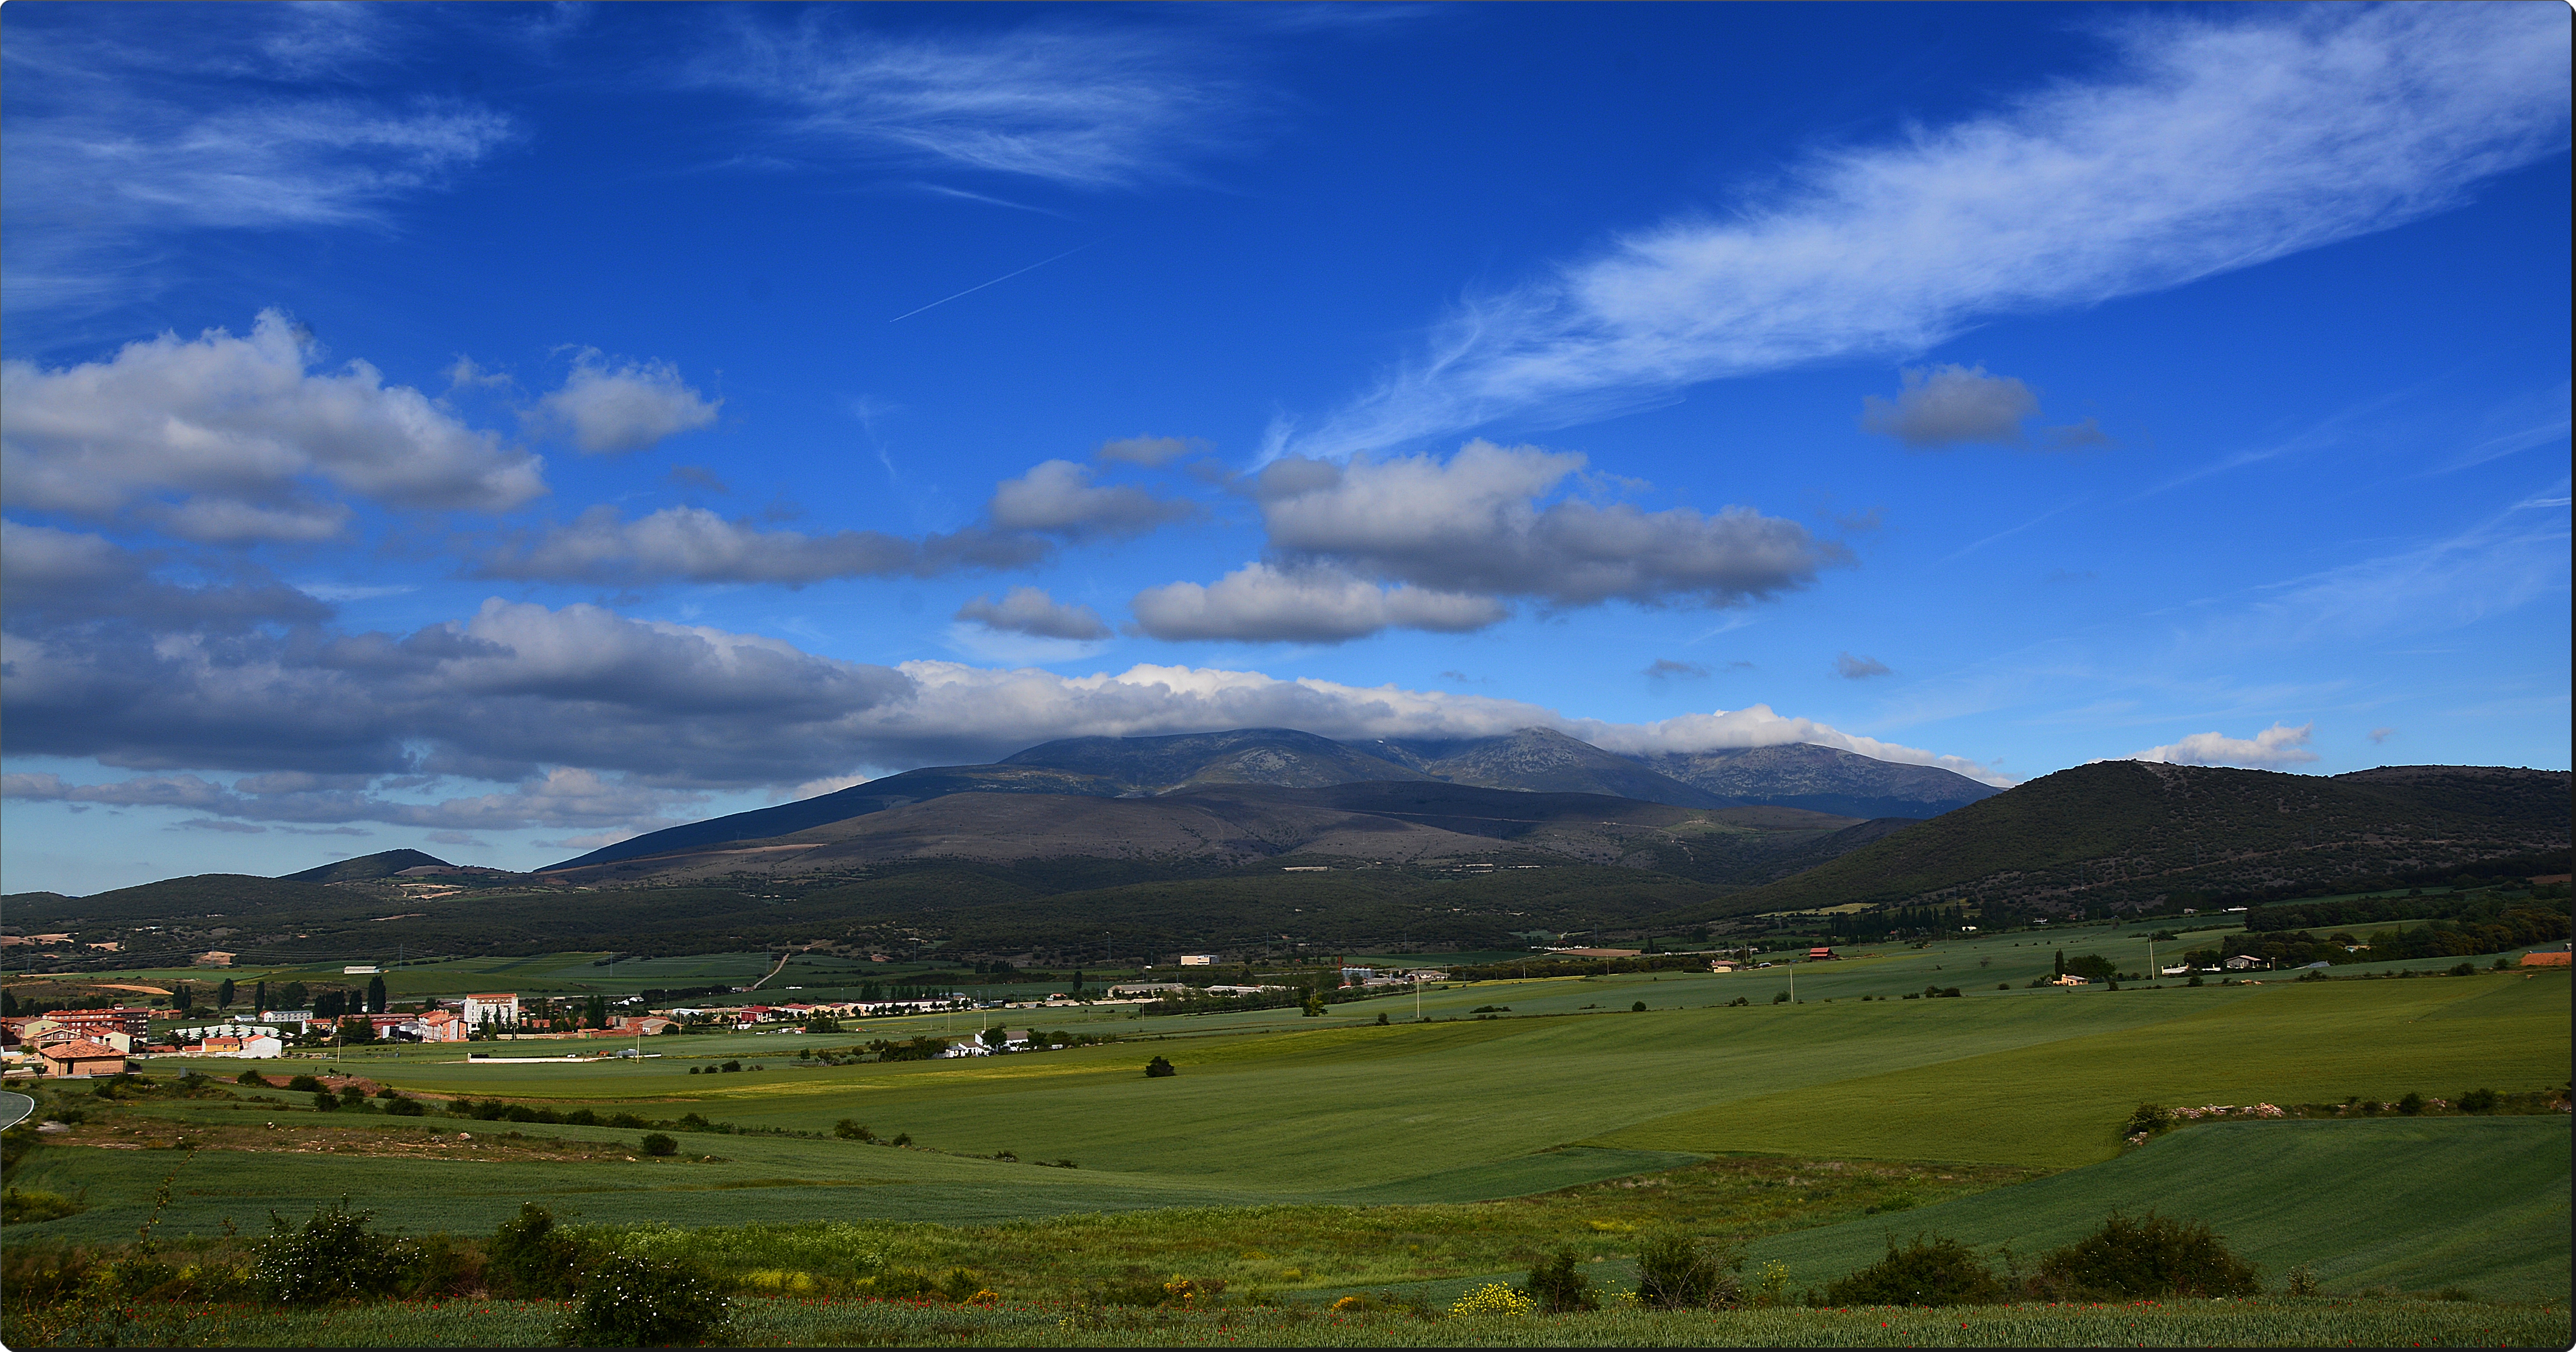
landscape, grass, horizon, mountain, cloud, structure, sky, field, meadow, prairie, hill, mountain range, dusk, pasture, plain, cereal, golf course, grassland, plateau, paisaje, cielo, airelibre, campo, nube, prado, colina, soria, olvega, moncayo, montana, rural area, geographical feature, mountainous landforms, sport venue